Amazon parrot

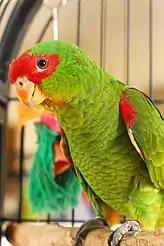
"A. pretrei" in a cage.

Low (2005) describes adaptability and joyfulness as the special positive attributes of the genus from an avicultural perspective. The yellow-headed amazon, yellow-naped amazon, and turquoise-fronted amazon are some of the species which are commonly kept as pets. They can live for 30 to 50 years, with one report of a yellow-crowned amazon living for 56 years in captivity. However, some amazons can have hormonally-induced aggressiveness and attack their owners, which has led to owners seeking behavior modification for their parrots. On the other hand, unlike many other amazon species, the lilacine amazon and mealy amazon are said to possess gentle, easy-going and affectionate temperaments. To maintain health and happiness, pet parrots require much more training than domesticated animals such as dogs or even cats. They require understanding, manipulative toys, and rewards for good pet-like behavior, or they can develop quite aggressive behaviors (particularly male birds), which can be clearly observed through the bird's body language - pinning the eyes, flaring the tail, raising the head and neck feathers and engaging in a "macho strut". They have a strong, innate need to chew; thus, they require safe, destructible toys. One of the main problems amazon parrots face in captivity is obesity, which can be avoided with the correct diet and exercise. Within captivity, it is recommended to feed amazon parrots a variety of food, mostly consisting of pelleted food. Seeds should never be used as a whole diet and should be used as part of a balanced diet, balanced with food such as fresh fruit (except avocado, which is toxic to parrots) and vegetables, with nuts and seed provided only in moderation. Amazon parrots should also be given opportunities to forage for food instead of simply being given it, as they are motivated to forage even when an easier alternative is available.